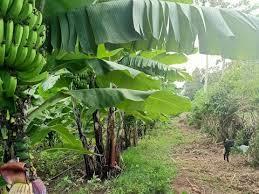
shamba lina migomba iliyokomaa na kutoa ndizi. Mazingira ni ya kijani kimbichi na kuna njia ya udongo inayopita katikati ya mimea. Shamba linaonekana kuwa na utunzaji mzuri.